John Seigenthaler Pedestrian Bridge

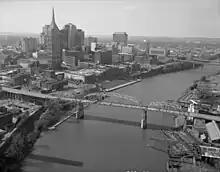
John Seigenthaler Pedestrian Bridge in 1998

In 1998 the John Seigenthaler Pedestrian Bridge was admitted to the National Register of Historic Places, due mainly to the unique truss design. Both the John Seigenthaler Pedestrian Bridge and the Jefferson Street Bridge were considered. The Jefferson Street Bridge was rejected because of its similarity to the John Seigenthaler Pedestrian Bridge and the fact that the John Seigenthaler Pedestrian Bridge was in better condition. The Jefferson Street Bridge was demolished in 1990 to make way for a new bridge that could handle more traffic.